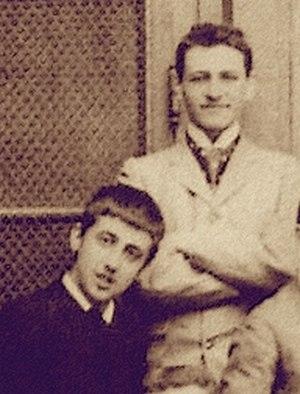
Raoul Versini, est un agrégé de lettres français, ami d'enfance de Marcel Proust et un des promoteurs du rugby à XV en France.